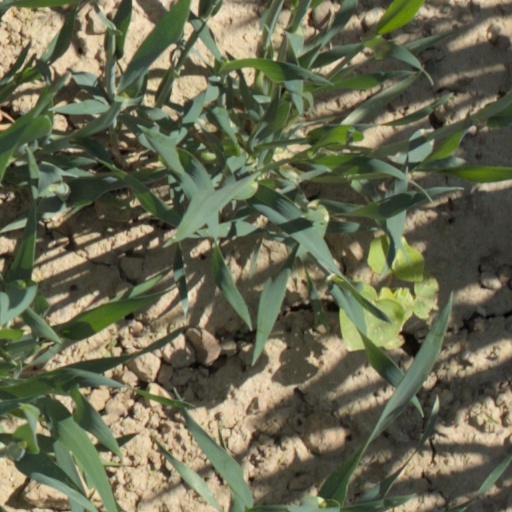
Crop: wheat